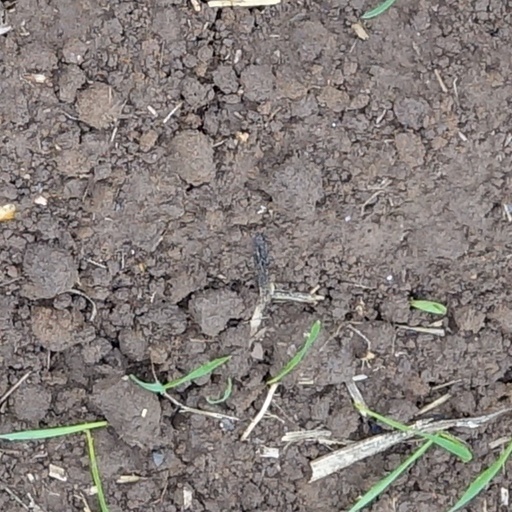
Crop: wheat